Moving On (The Office)

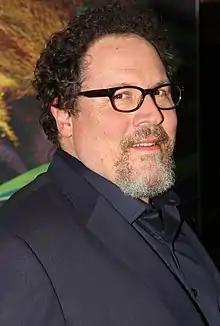
The episode was directed by Jon Favreau.

"Moving On" was written by series producer Graham Wagner, making it his second episode for the series after the earlier ninth season episode "The Target". The episode was directed by filmmaker Jon Favreau, marking his first directing credit for the series and the first time he has directed for a television comedy since Fox's "Undeclared". Fischer noted that, because Favreau got his start as an actor in "quiet, character based comedies", his directing of "The Office" was a "return to that" type of comedy. On February 8, 2013, NBC announced that the episode would be expanded to fill a one-hour television block, although it still counts as one official episode.